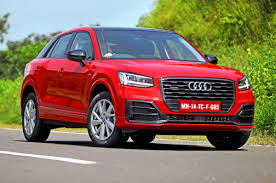
Label: noambulance